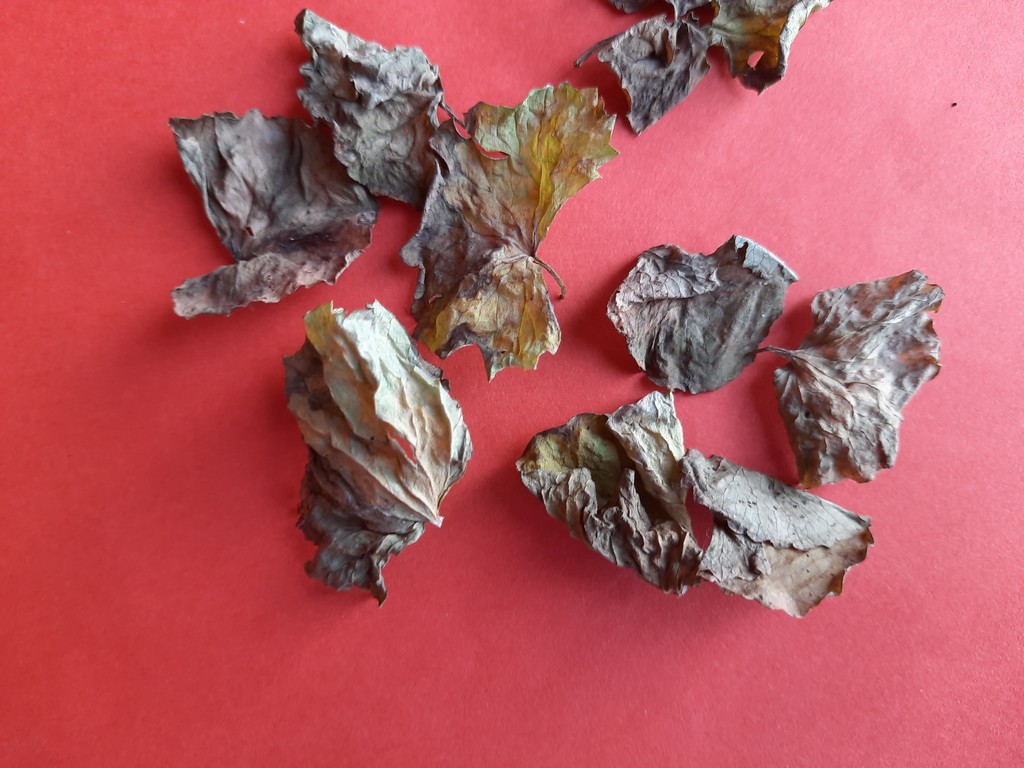
Label: Dried